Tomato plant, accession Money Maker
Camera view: horizontal (90 deg, fisheye); turntable rotation: 60 degrees
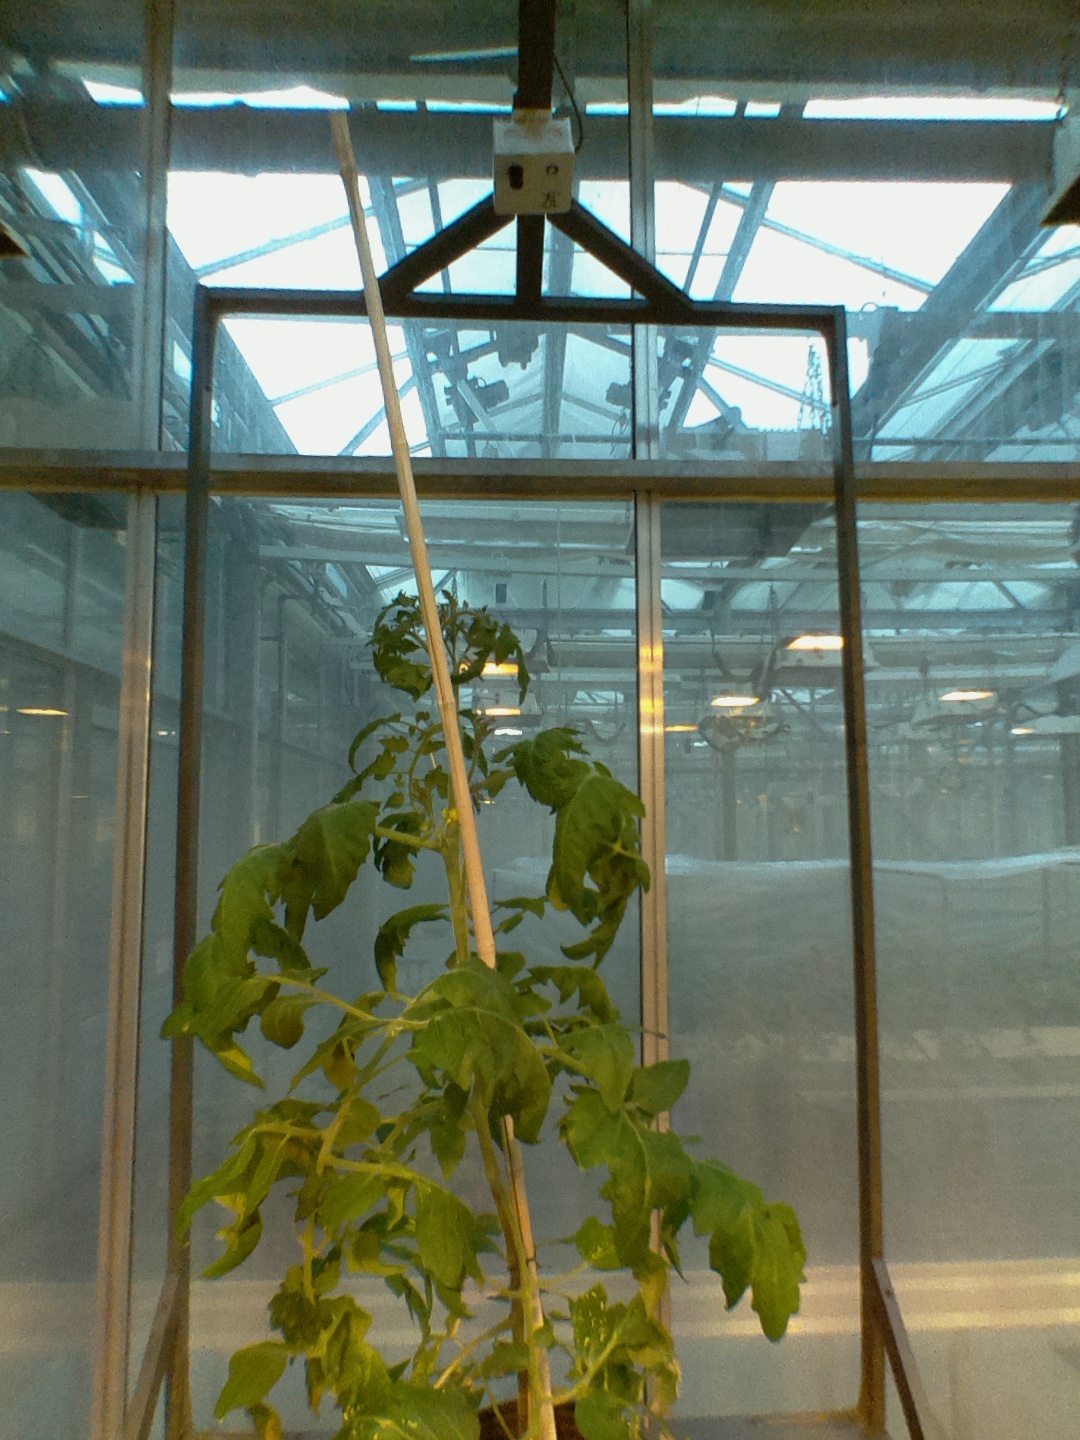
BBCH growth stage 64: 40%-50% of flowers open